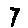
Label: 7